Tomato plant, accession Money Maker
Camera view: horizontal (90 deg, fisheye); turntable rotation: 210 degrees
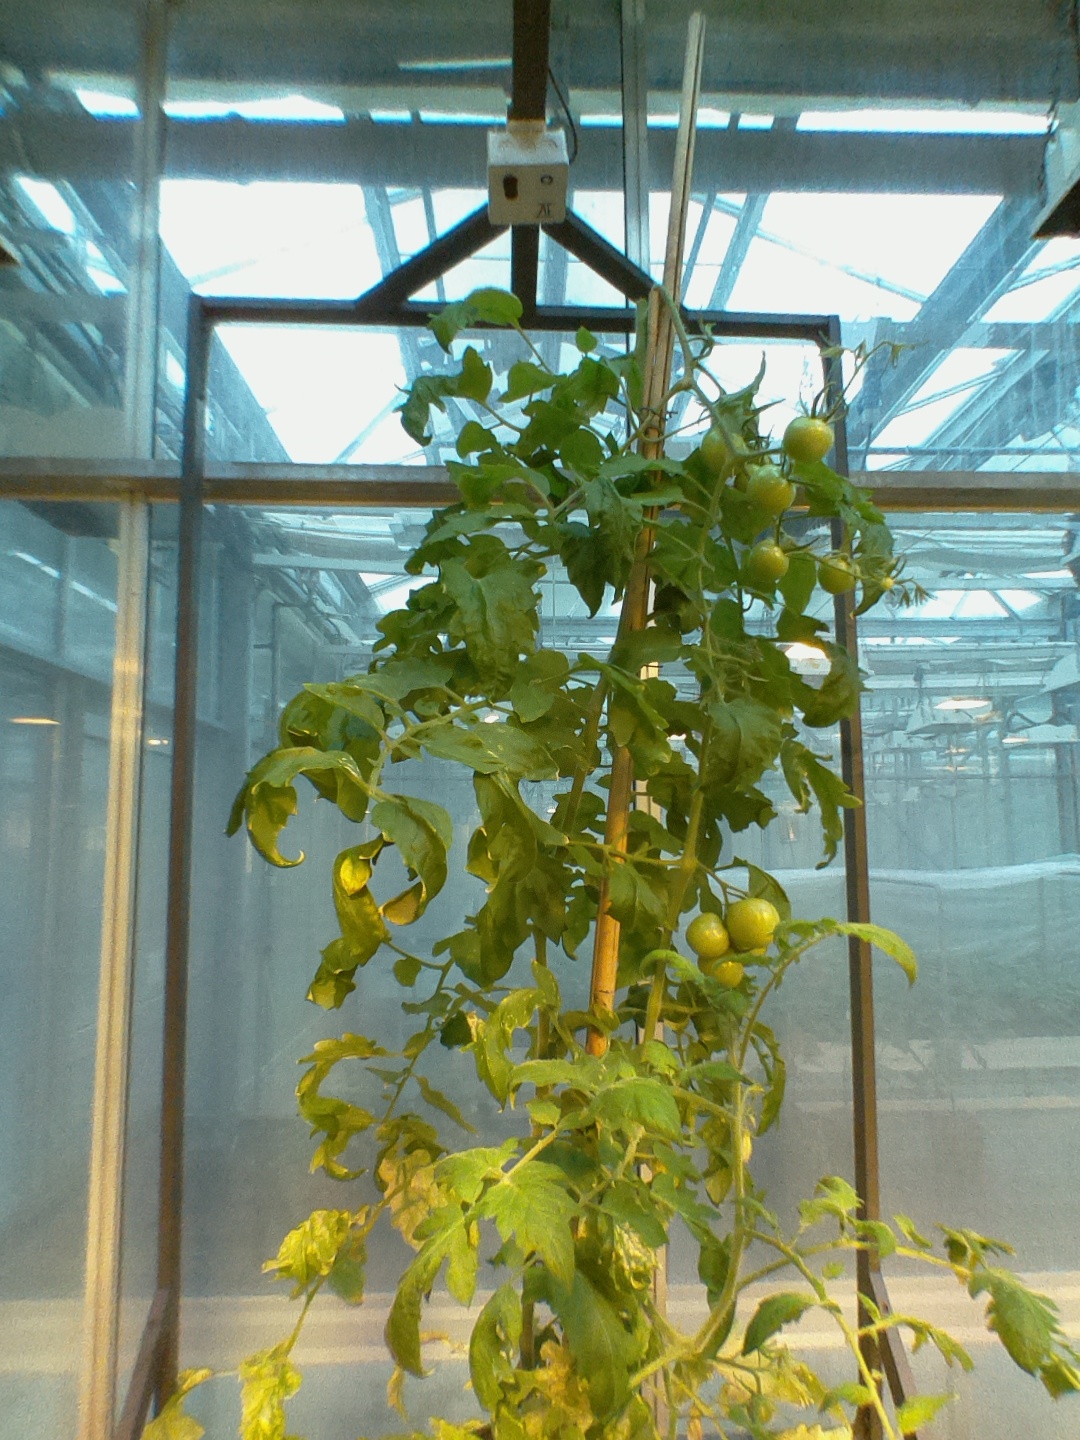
BBCH growth stage 74: 40%-50% of final fruit size